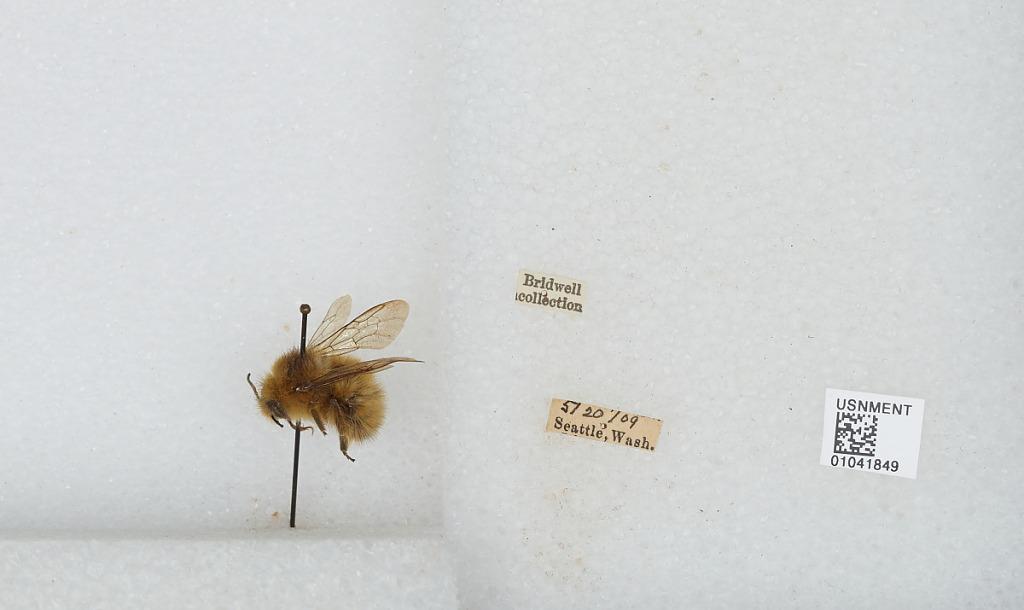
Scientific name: Bombus sp.
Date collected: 1909-5-20
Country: United States
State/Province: Washington
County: King
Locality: Seattle
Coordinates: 47.6097, -122.333